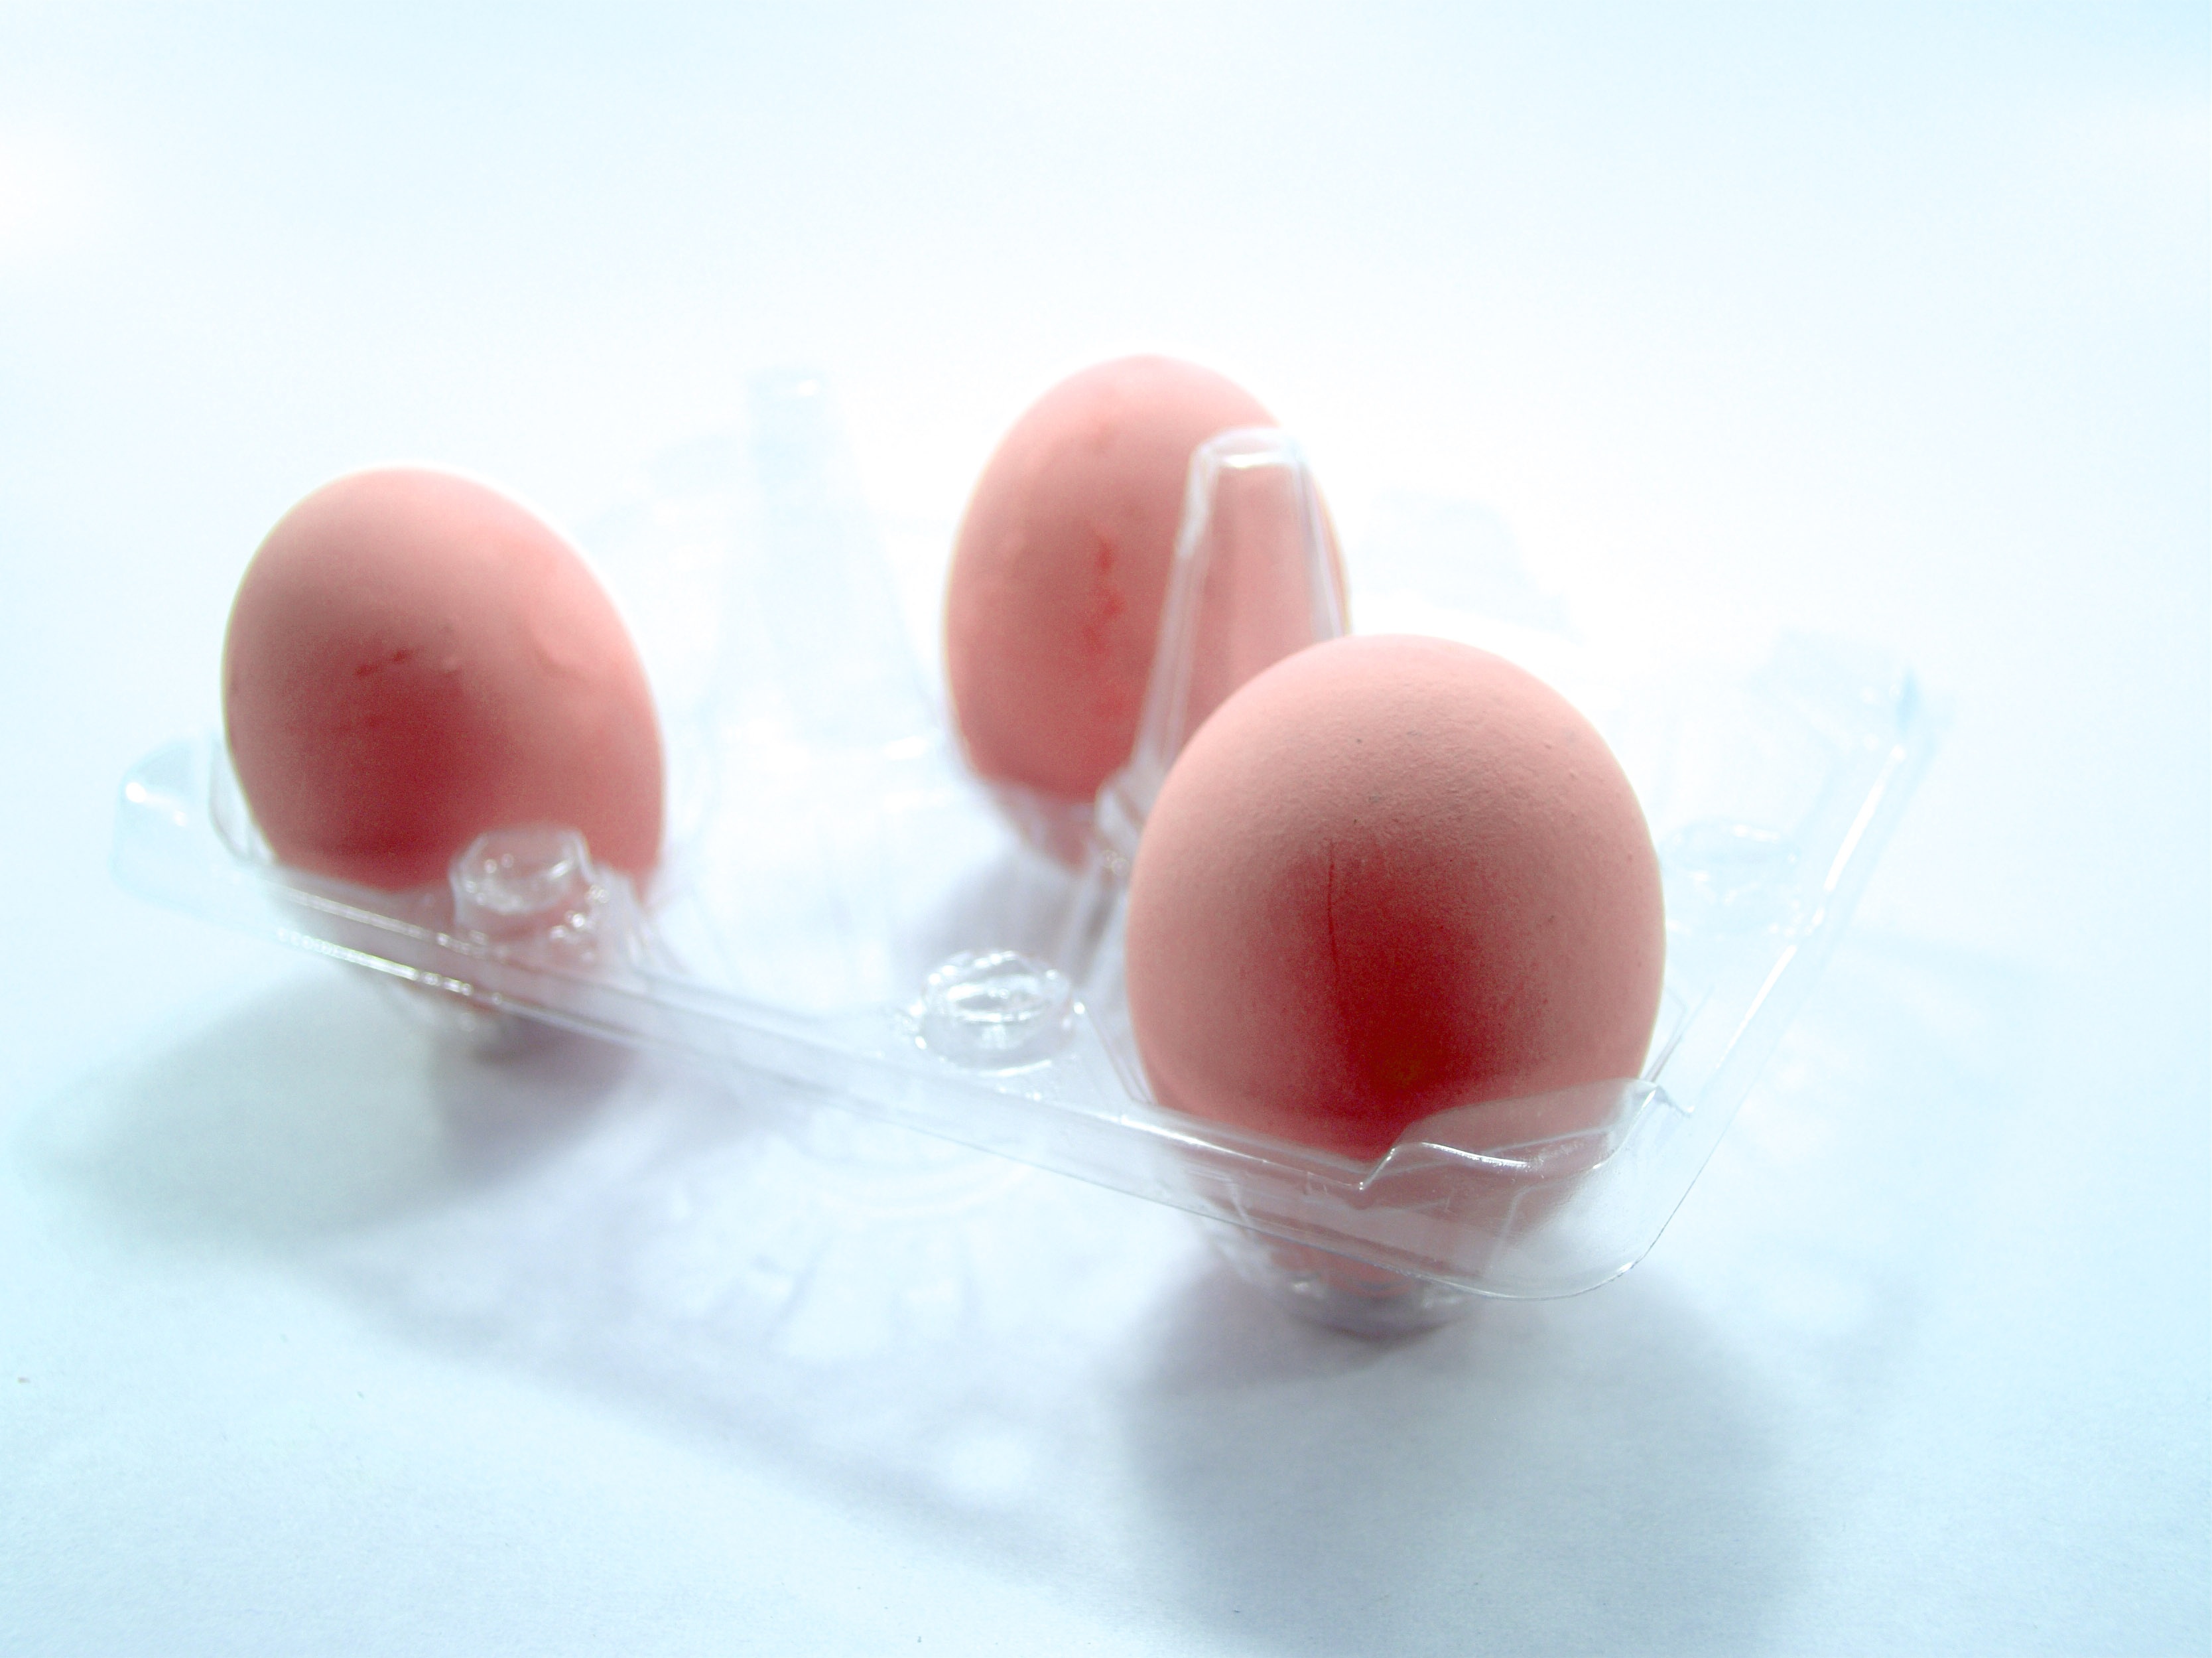
hand, nature, farm, animal, finger, meal, food, ingredient, color, macro, natural, fresh, brown, market, yellow, agriculture, pink, breakfast, healthy, dessert, cuisine, delicious, chicken, shell, egg, yolk, poultry, close up, product, background, single, raw, easter, detail, aliment, century, diet, organic, boiled, oval, nutritious, protein, uncooked, cholesterol, fermented, eggshell